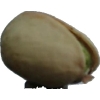
Label: pistachio